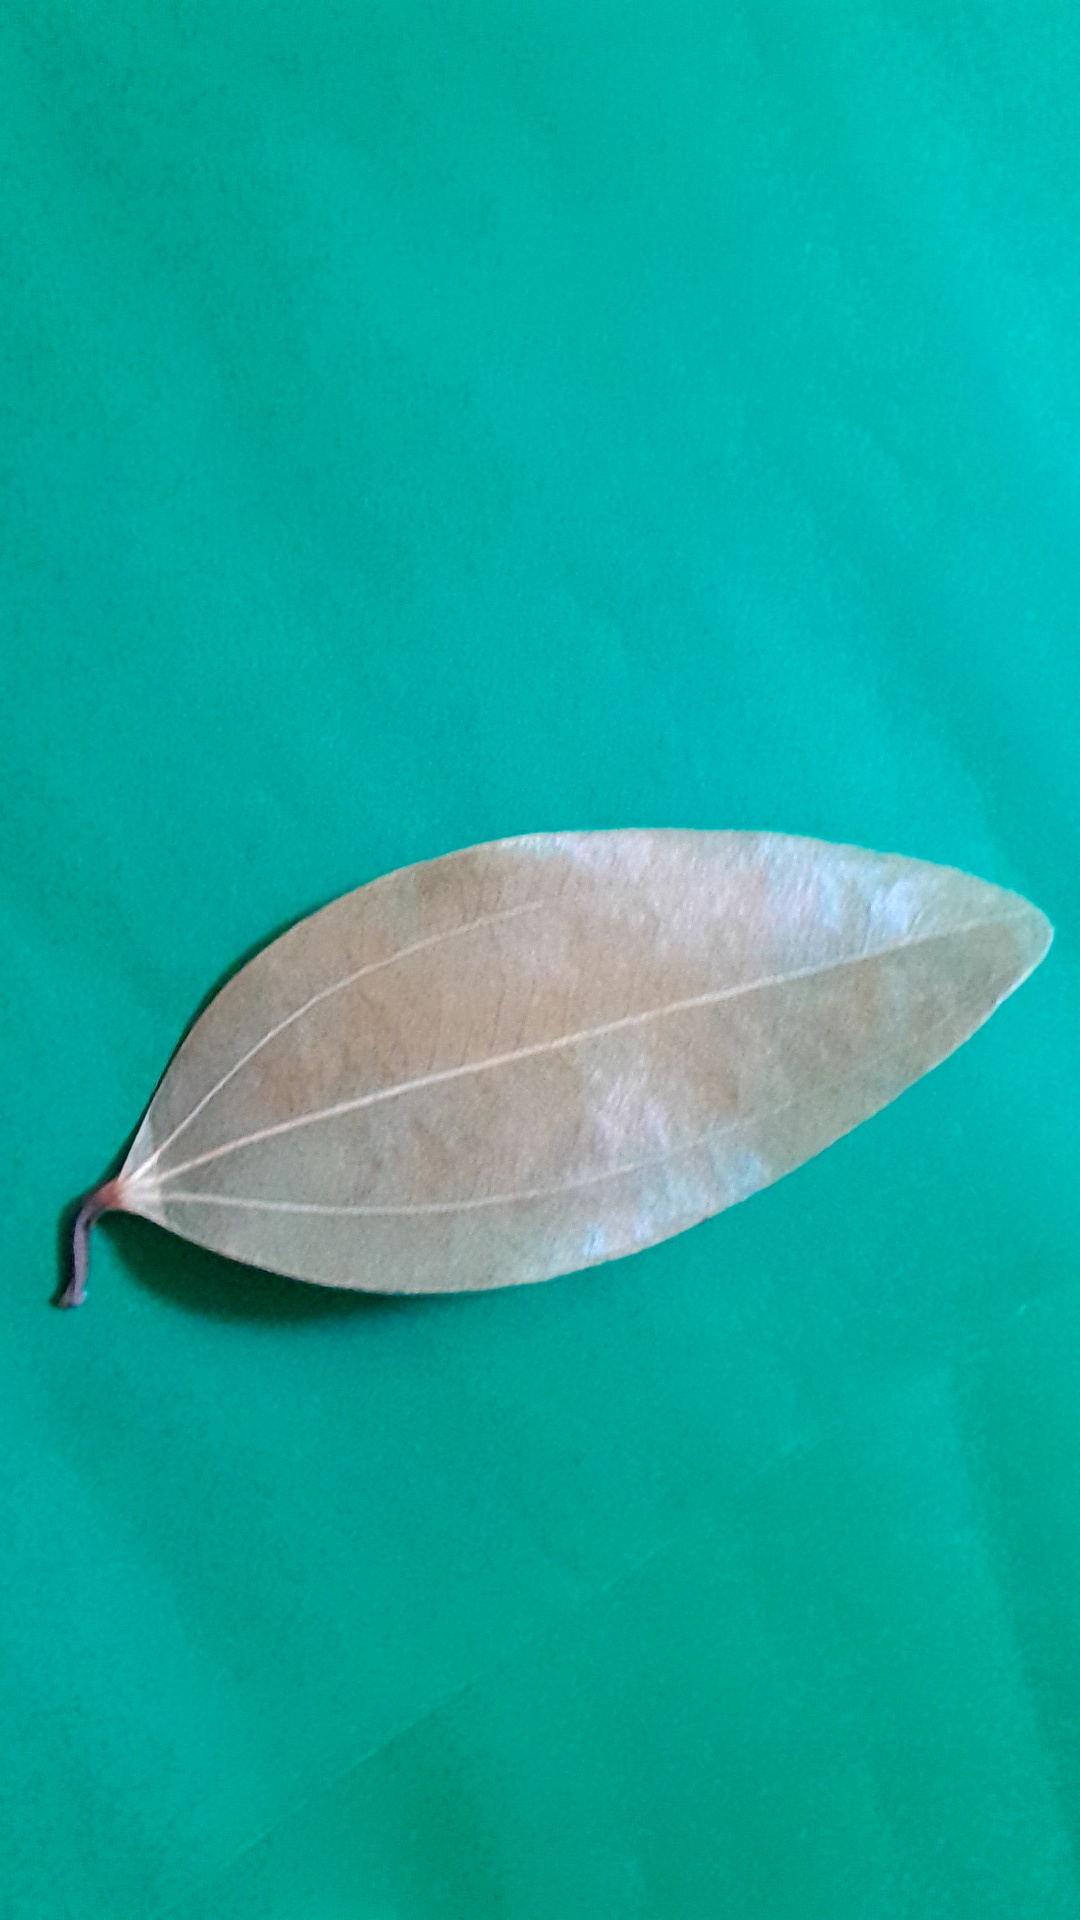
Label: Dry Leaf